Battle of the Lipari Islands

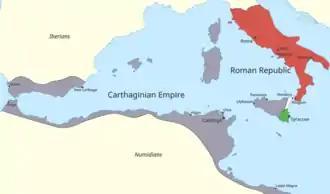

The First Punic War between Carthage and Rome broke out in 264BC. Carthage was a well-established maritime power in the western Mediterranean; Rome had recently unified mainland Italy south of the River Arno under its control. The immediate cause of the war was control of the Sicilian town of Messana (modern Messina). More broadly both sides wished to control Syracuse, the most powerful city-state on Sicily. By 260 BC the war had lasted four years, and the Romans had pushed forward into Sicily, with a number of successes, including the capture of Agrigentum, an important Carthaginian base. However, the Carthaginian navy repeatedly raided the Romans' rear areas and even the coast of Italy. Their control of the sea also made it impossible for the Romans to successfully blockade those Carthaginian cities which were on the coast. The Carthaginians were engaging in their traditional policy of waiting for their opponents to wear themselves out, in the expectation of then regaining some or all of their possessions and negotiating a mutually satisfactory peace treaty.